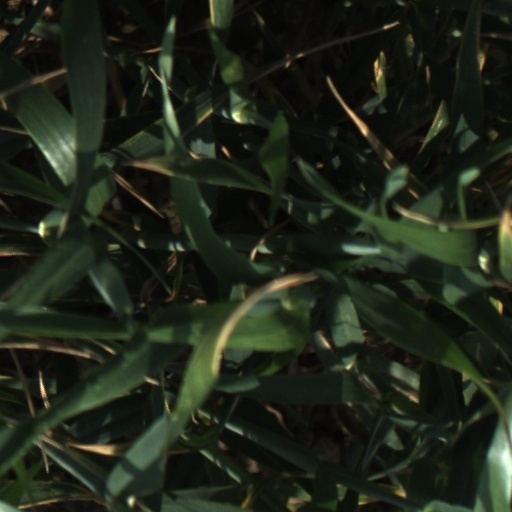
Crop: wheat